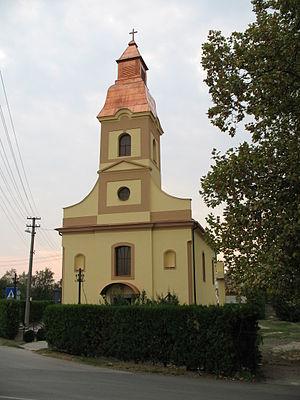
Dolný Bar est un village de Slovaquie situé dans la région de Trnava.